Kirsten Flipkens

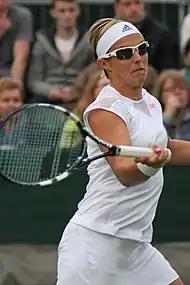
Kirsten Flipkens at the 2013 Wimbledon

Flipkens started her 2013 season really well, reaching quarterfinal at the ASB Classic, where she lost from her compatriot Yanina Wickmayer. Next week, at the Hobart International, she defeated Francesca Schiavone in the first round and continued with wins over Bojana Jovanovski and Monica Niculescu, before falling to Mona Barthel in the semifinals. Her next tournament was the first Grand Slam of the year, the Australian Open. She defeated Mandy Minella, Klara Zakopalová, and Valeria Savinykh in the first rounds to advance to the fourth round where she lost 1–6, 0–6 to Maria Sharapova. That was the first time she reached that stage at any Grand Slam tournament.